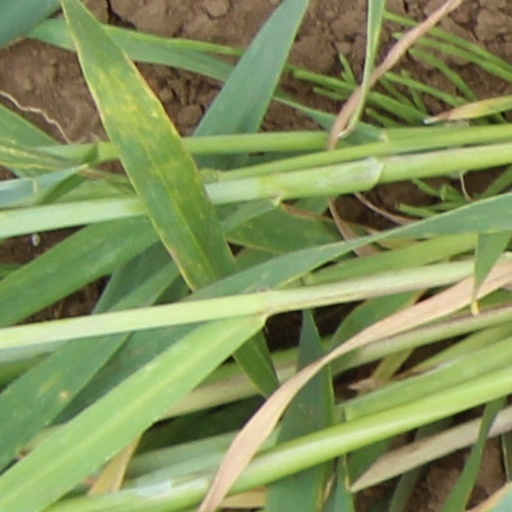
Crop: wheat